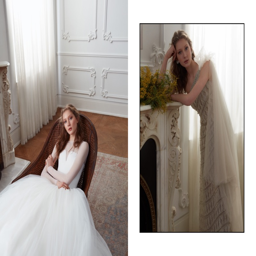
person poses in dreamy wedding gowns for the editorial